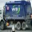
Label: truck